George Joseph Smith

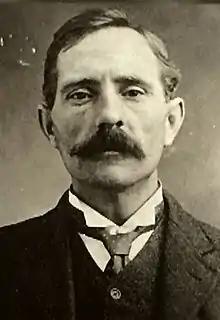
George Joseph Smith

George Joseph Smith (11 January 1872 – 13 August 1915) was an English serial killer and bigamist who was convicted and subsequently hanged for the murders of three women in 1915. The case became known as the Brides in the Bath Murders. As well as being widely reported in the media, it was significant in the history of forensic pathology and detection. It was also one of the first cases in which striking similarities between connected crimes were used to prove guilt, a technique used in subsequent prosecutions.